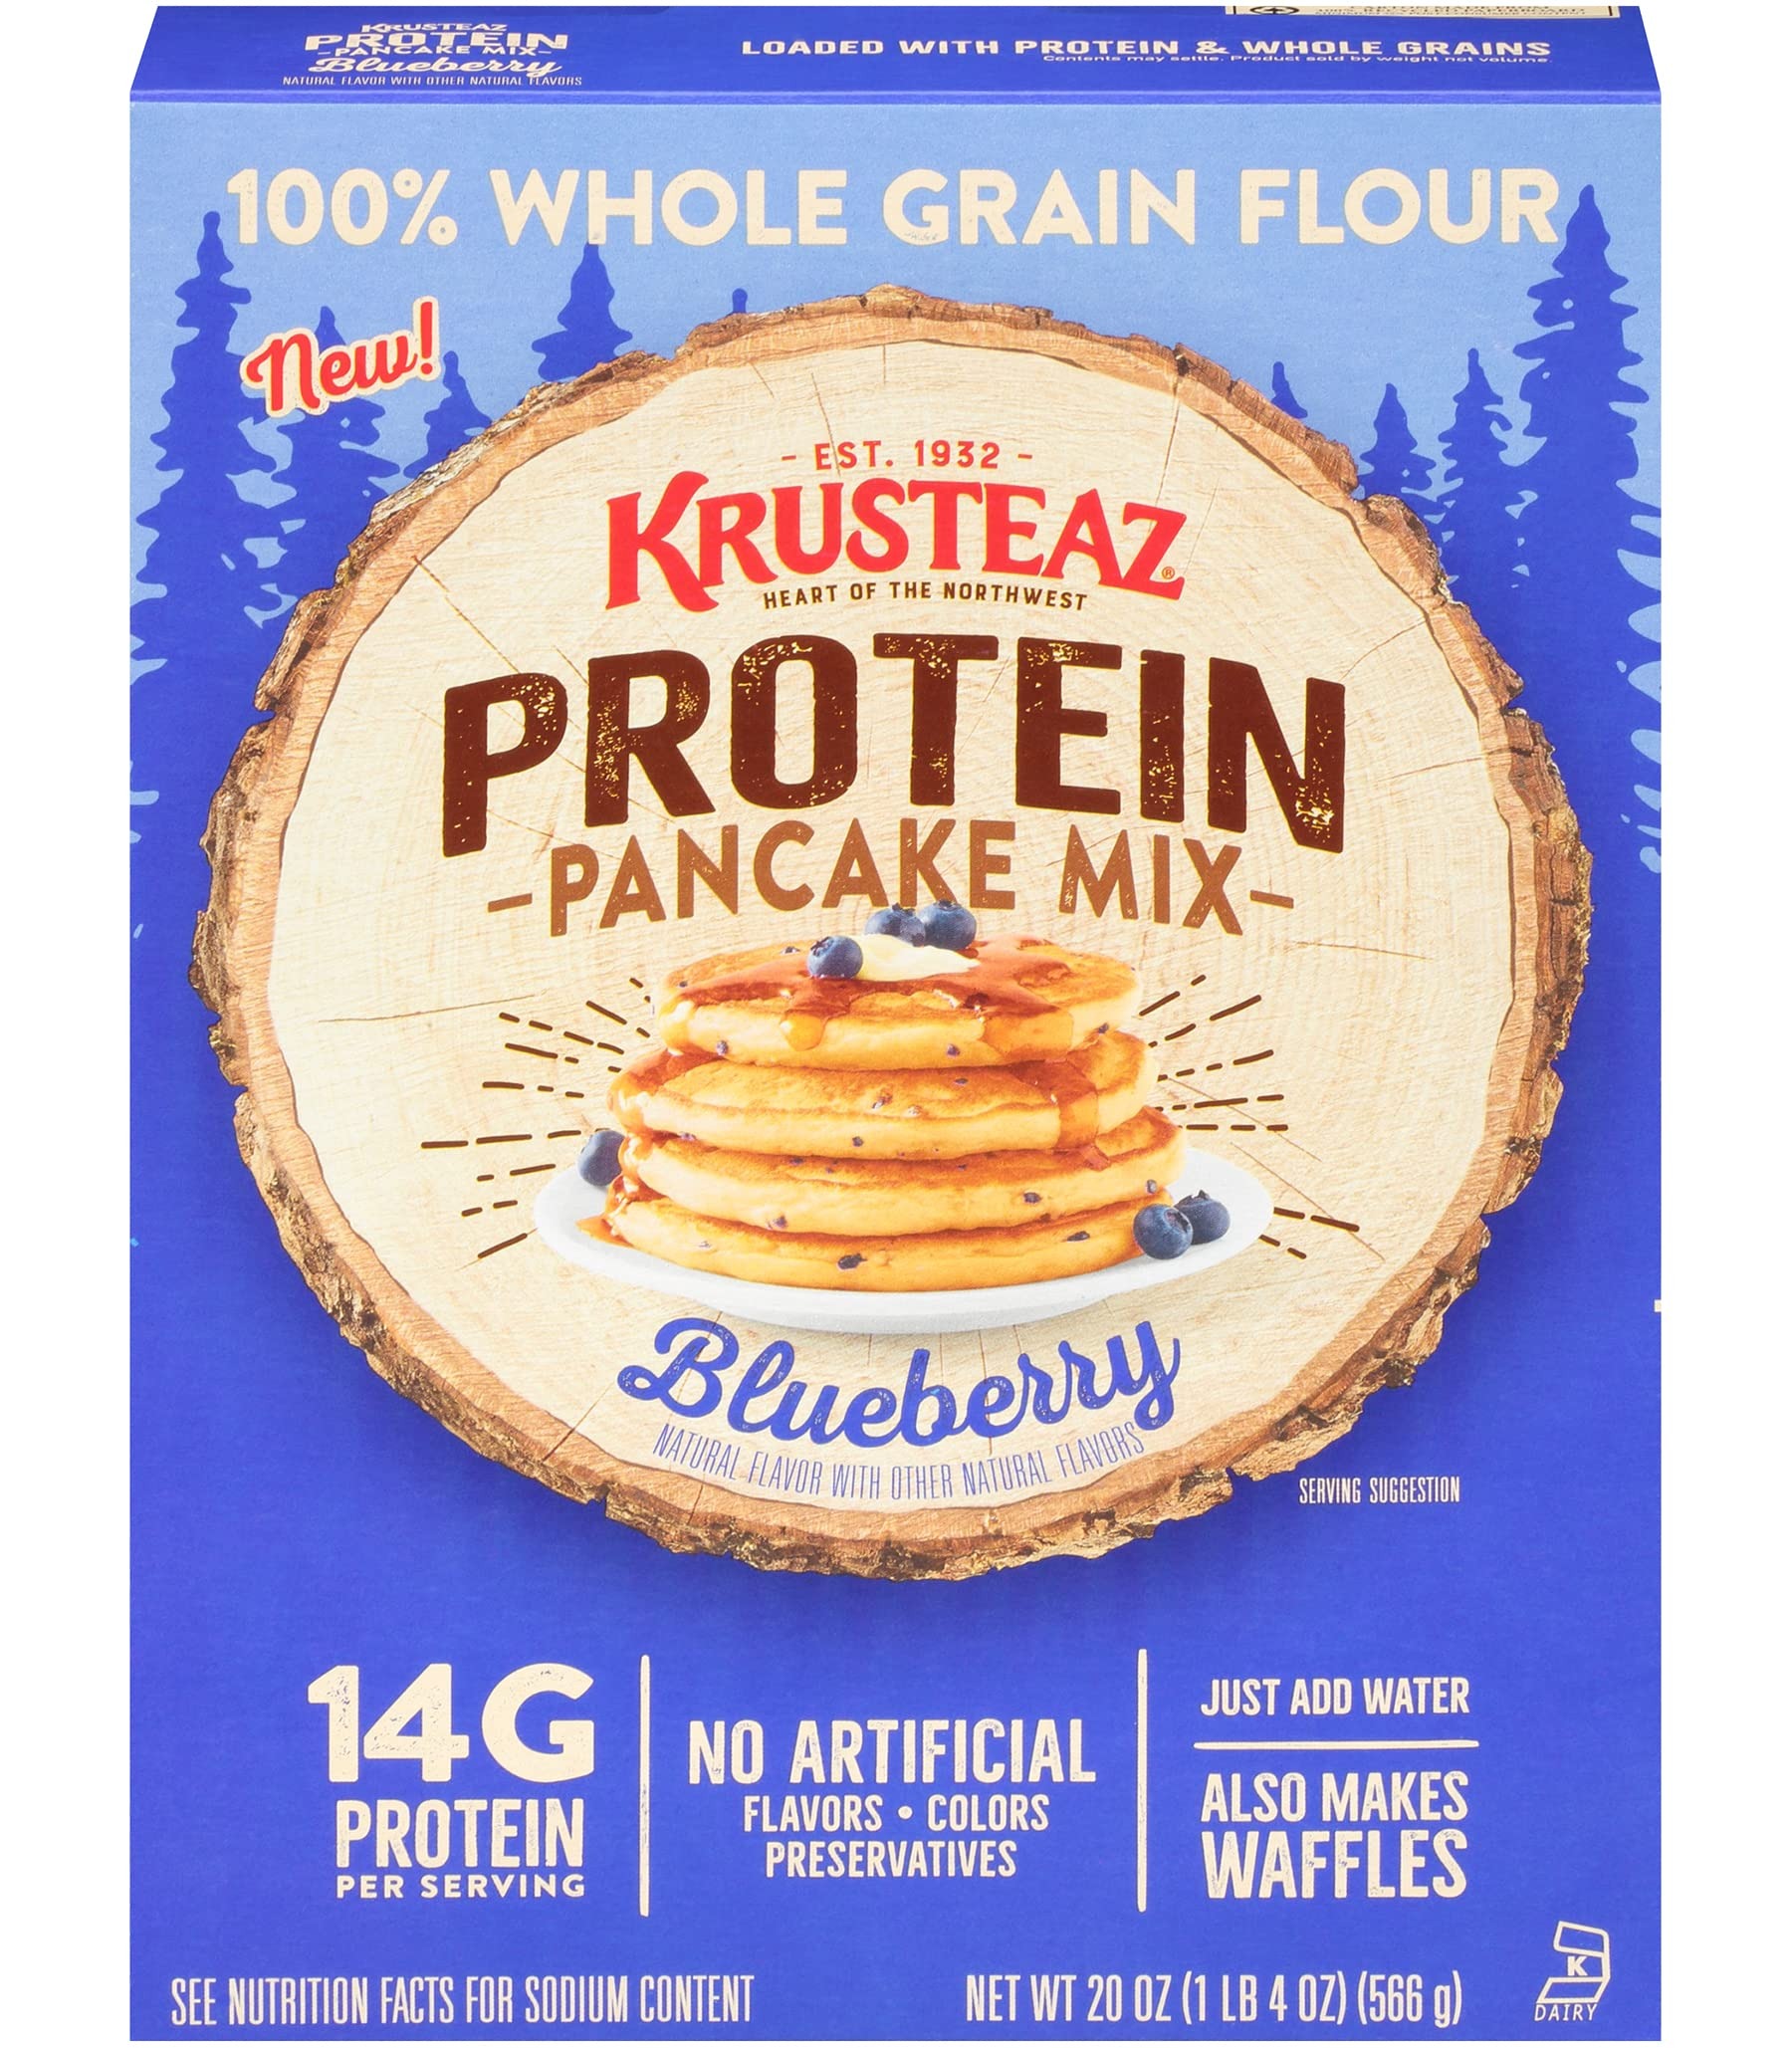
Item Name: Krusteaz Protein Blueberry Pancake Mix, 20 Ounce (Pack of 2)
Value: 40.0
Unit: Ounce

Price: 6.58